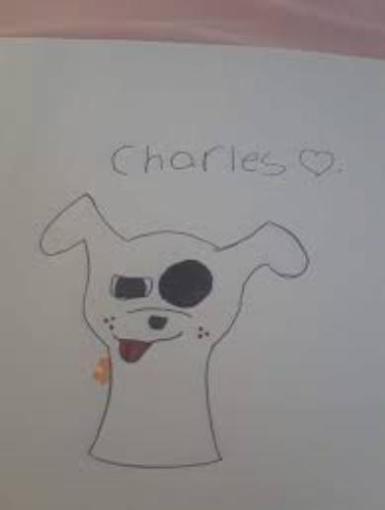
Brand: charles owo
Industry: Clothes